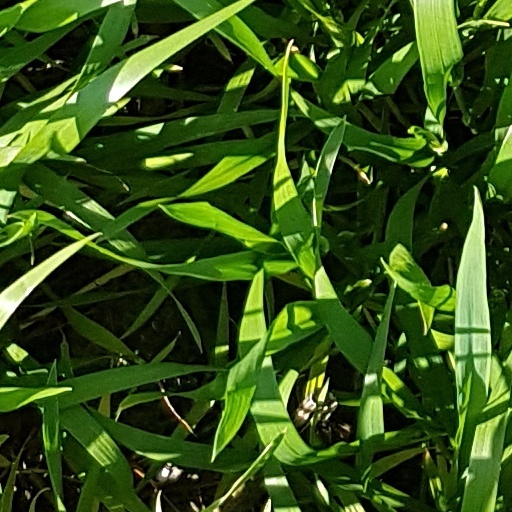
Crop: wheat